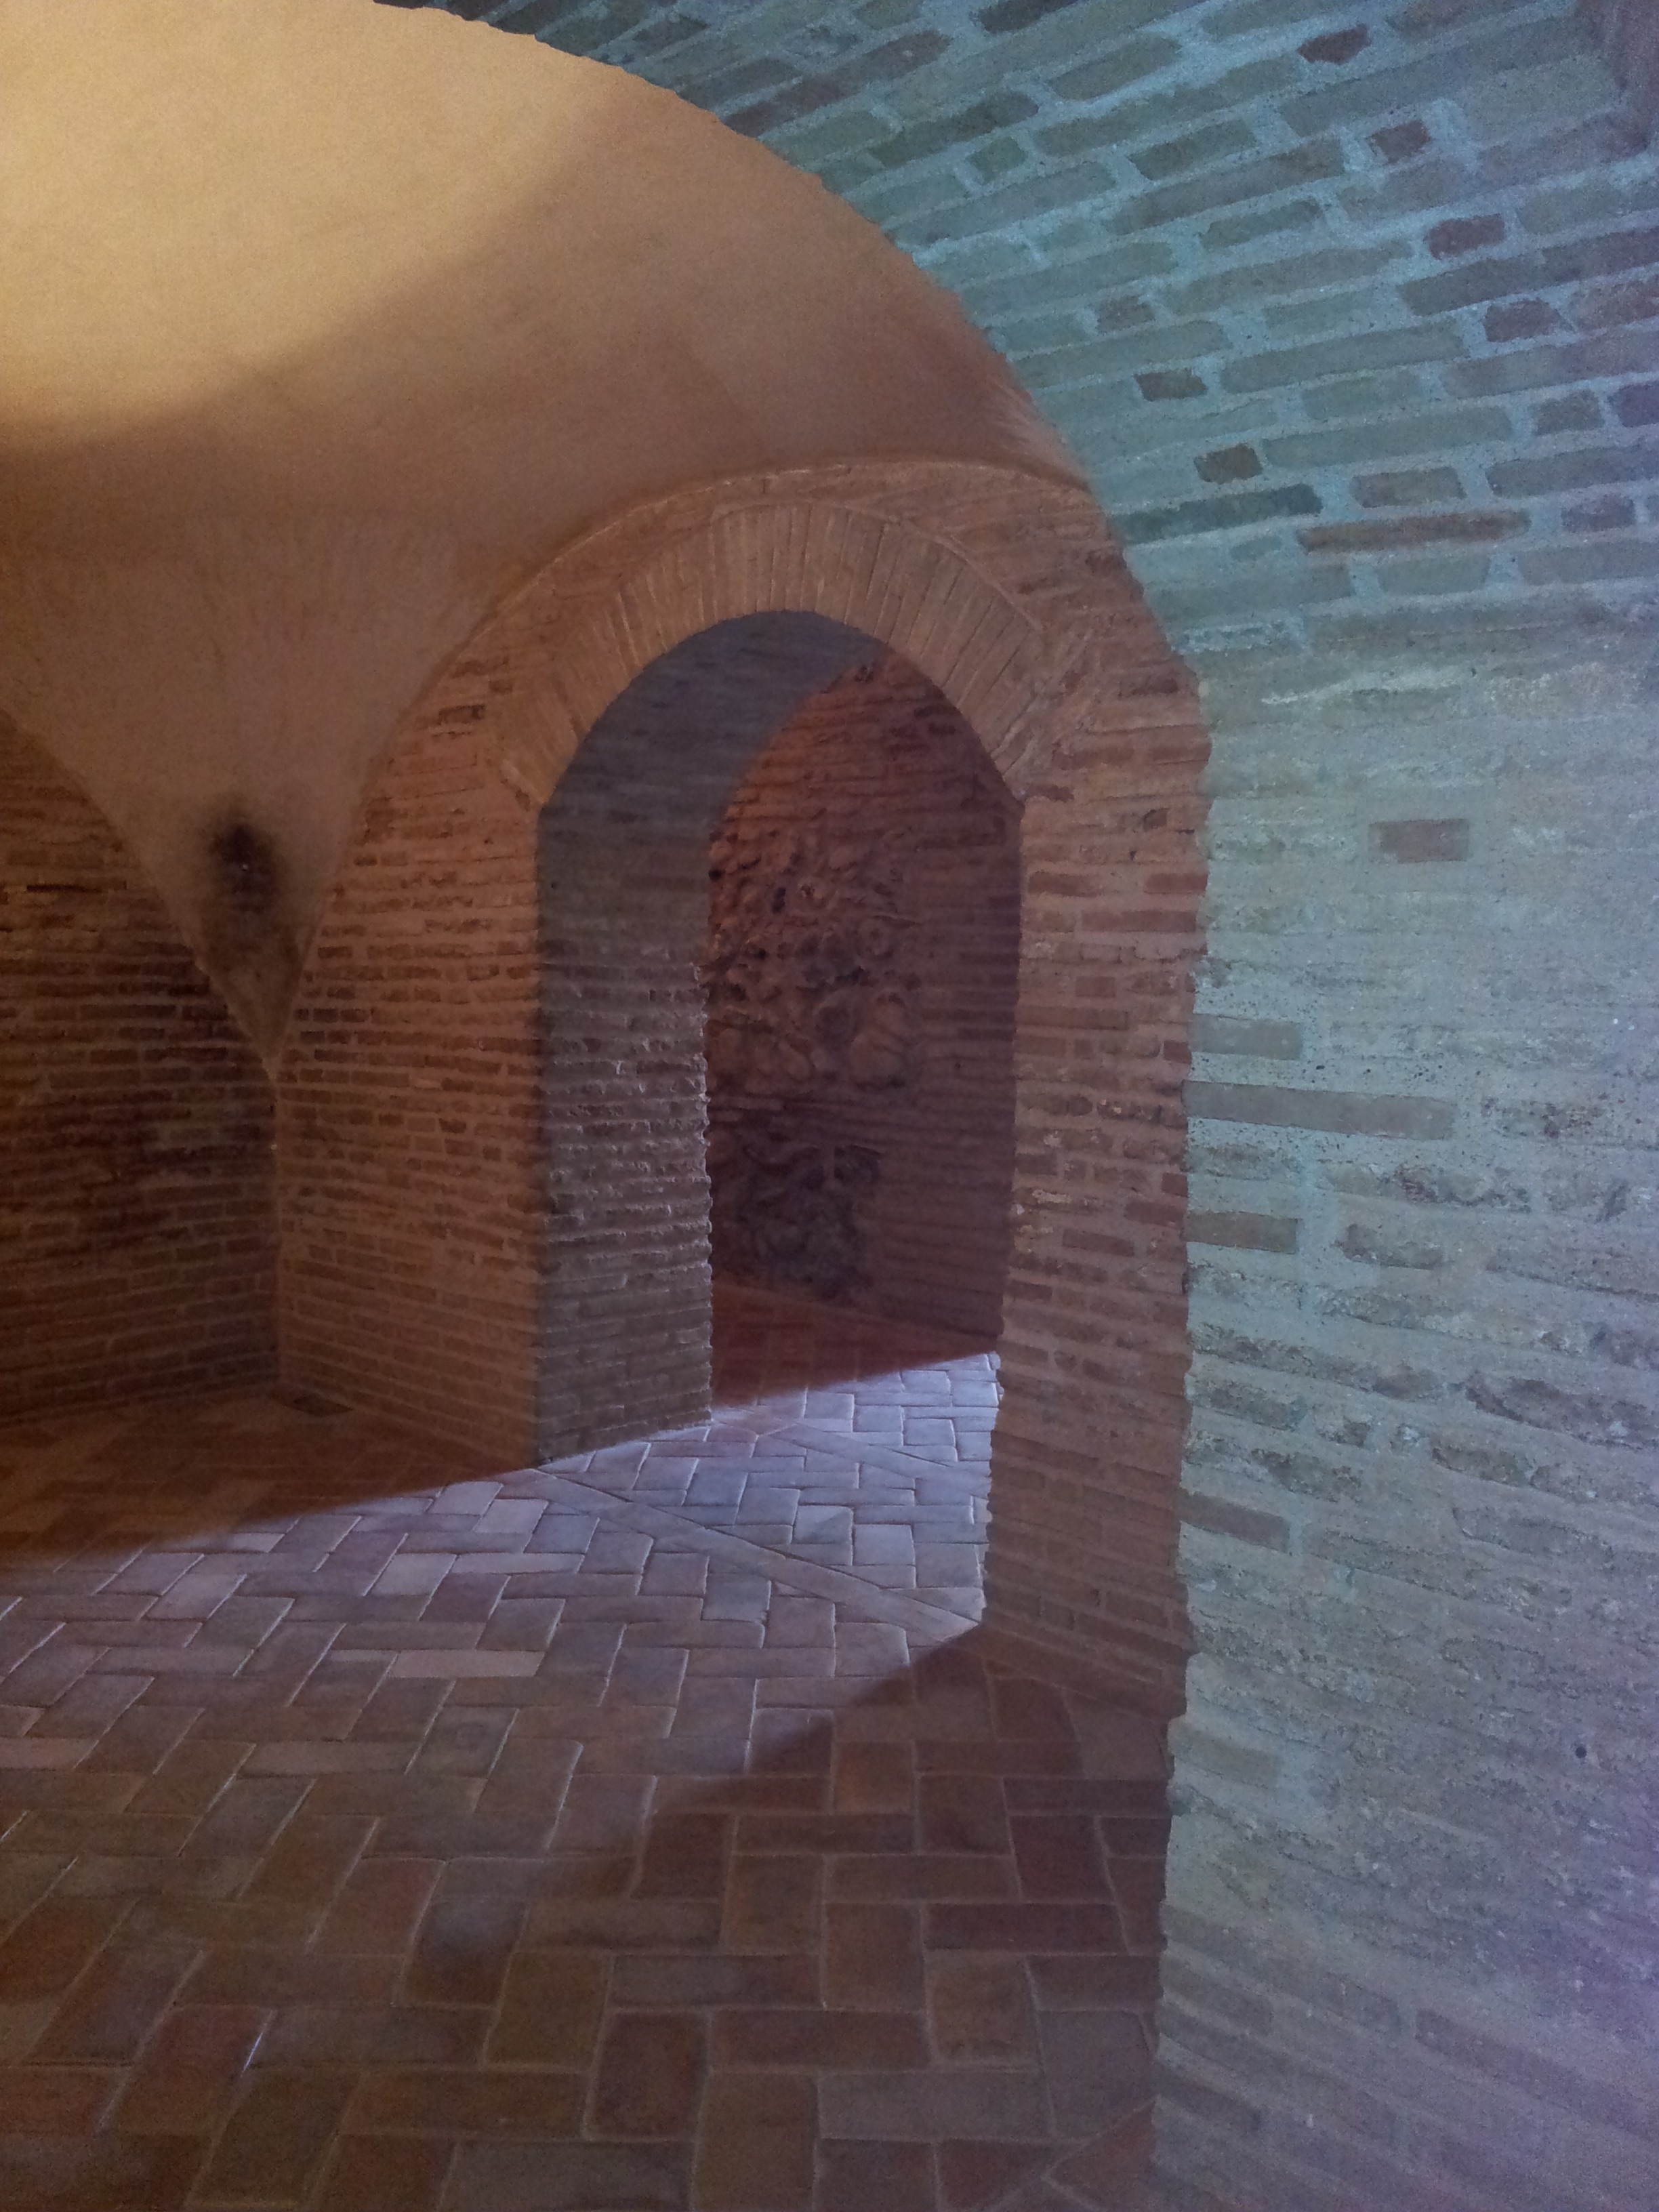
architecture, wood, floor, wall, arch, chapel, brick, temple, crypt